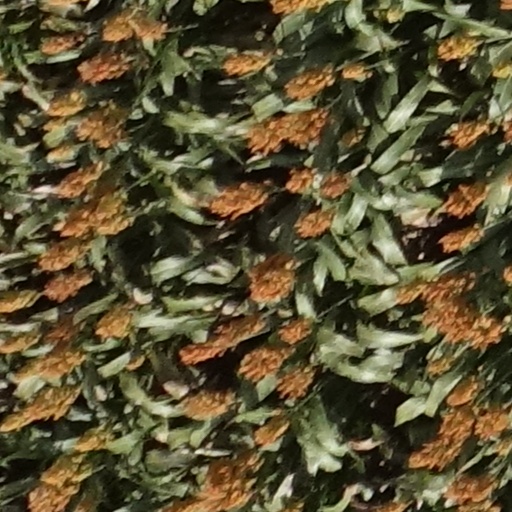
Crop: sorghum